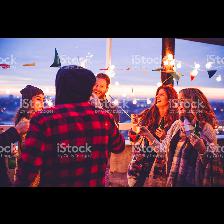
Label: Human